Fonzaleche

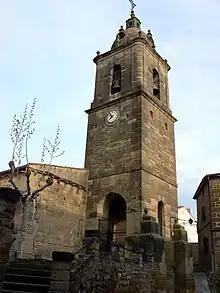
Saint Martin Church

Fonzaleche is a village in the province and autonomous community of La Rioja, Spain. The municipality covers an area of and as of January 2017 had a population of 134 people.